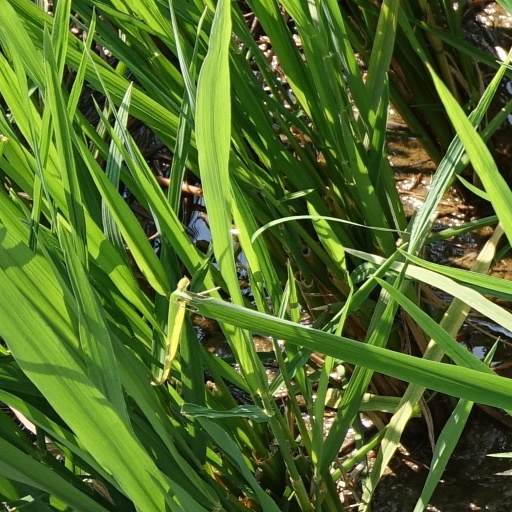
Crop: rice